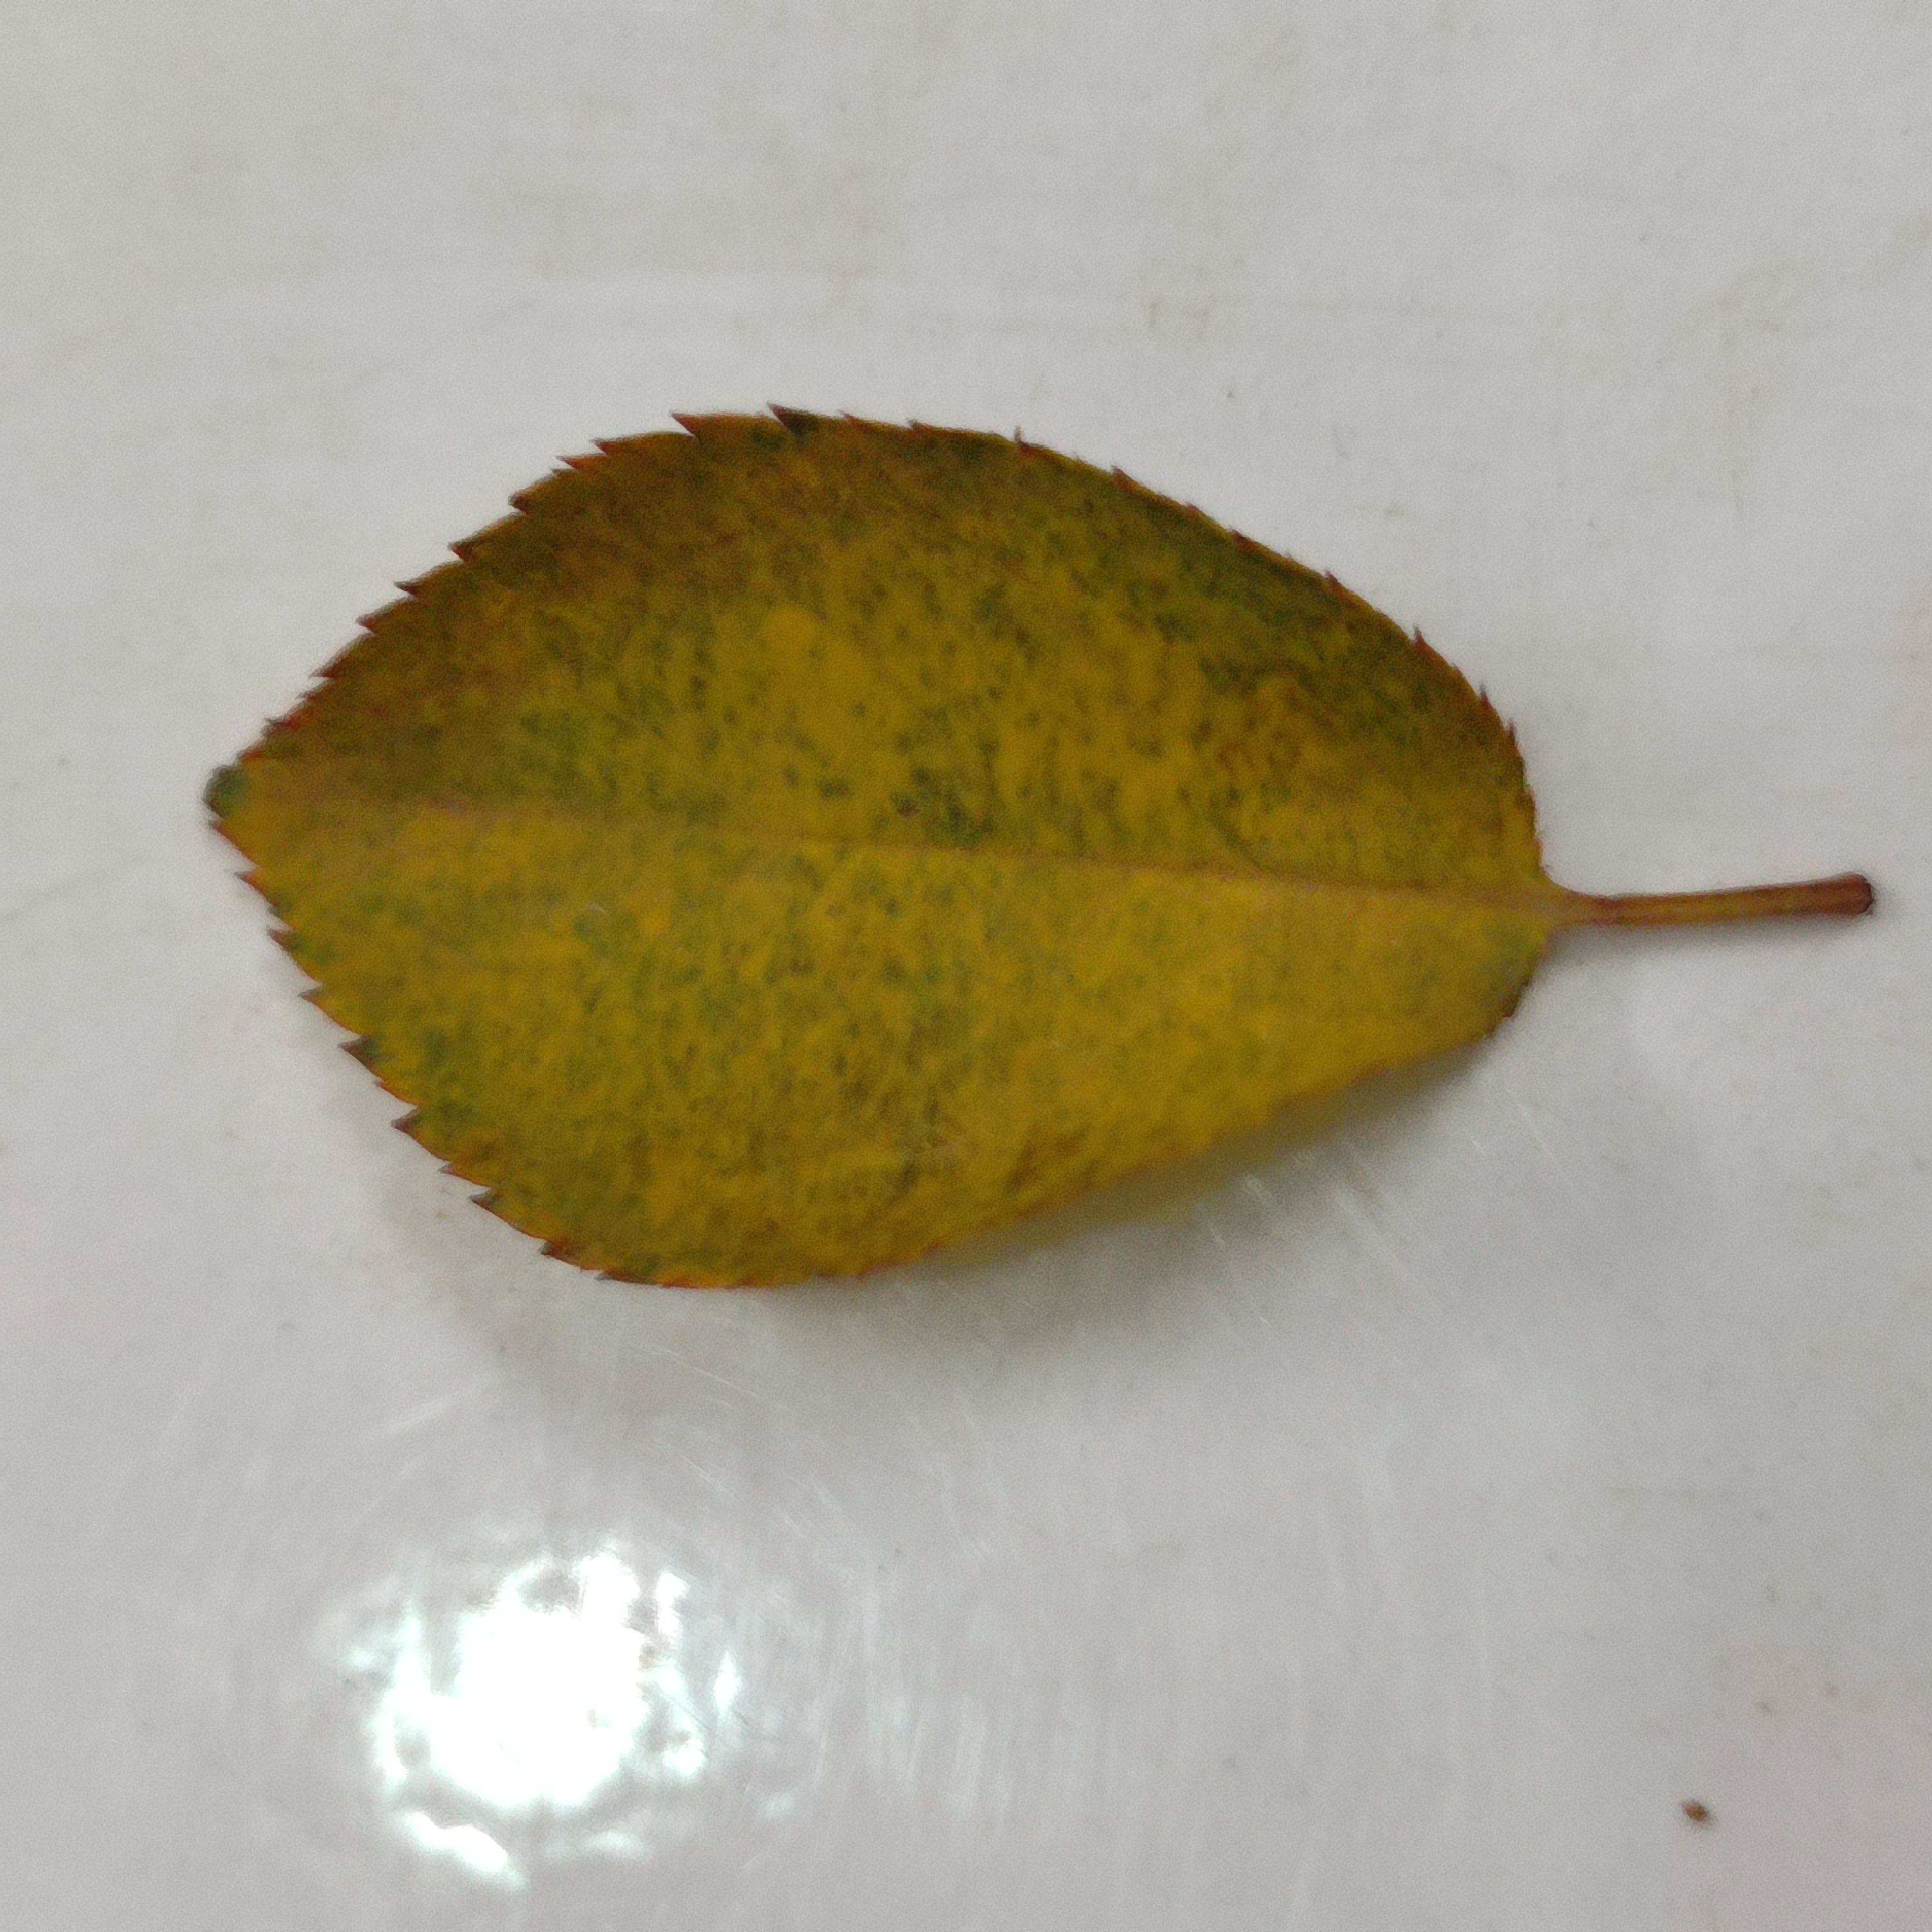
Label: Yellow Mosaic Virus